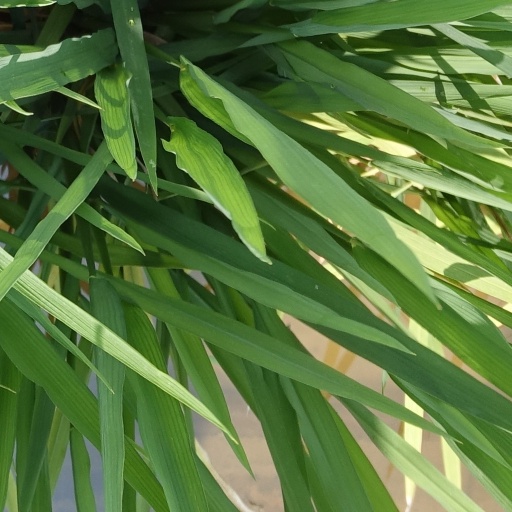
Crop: rice